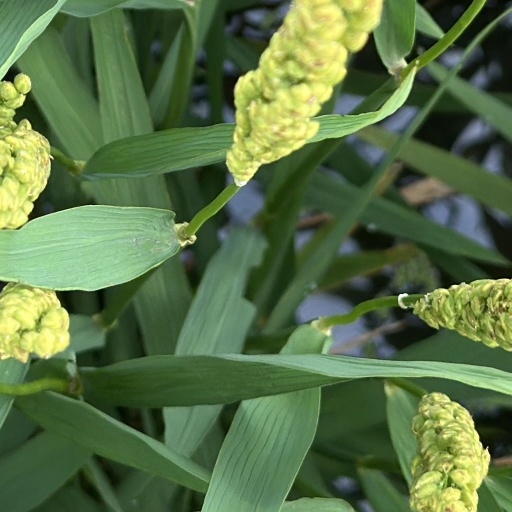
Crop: rice